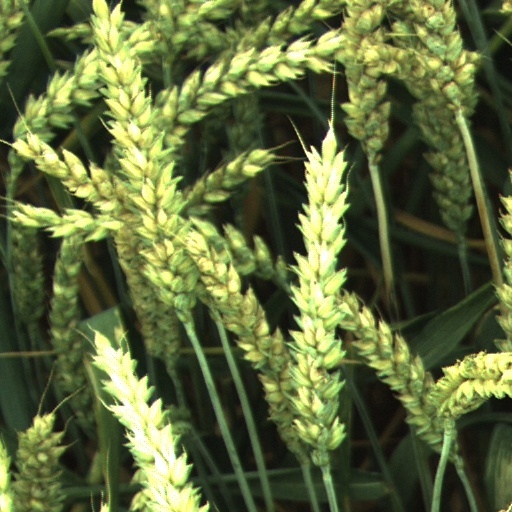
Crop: wheat